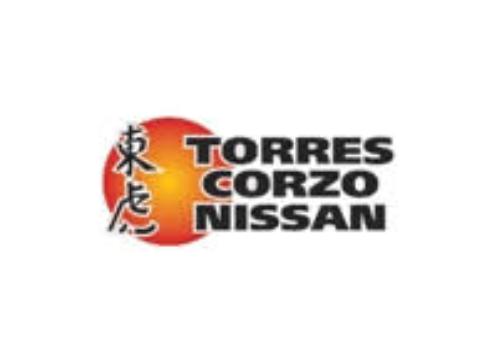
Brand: corzo
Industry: Necessities